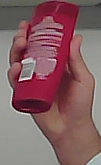
Product: loreal_shampoo